US Airways

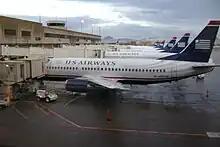
US Airways 737-300 at Phoenix Sky Harbor Terminal 4 Concourse A (2008)

In late 2003-early 2004, US Airways lobbied for lower operating fees at Pittsburgh International Airport, citing its economies of scale as the primary carrier and largest tenant at the airport. US Airways attempted to leverage its adverse cash position and "red ink" in the years following 9/11 to negotiate better financial terms with the airport. The Allegheny County Airport Authority rejected US Airways' demands for reduced landing fees and lower lease payments, in part due to antitrust and FAA regulations that required the airport operator to extend the same financial terms to all carriers if it accepted US Airways' demands. US Airways threatened to move traffic to rival hubs in Philadelphia and Charlotte, and the airline made good on its threat in November 2004, reducing its flights at Pittsburgh International Airport from primary-hub to secondary-hub status. This action also resulted in the closing of the commuter terminal, also known as concourse E. The airline, led by former ExpressJet Airlines CEO David N. Siegel, continued to demote Pittsburgh International Airport in subsequent years until it became only a focus city airport for the company. By 2010, Pittsburgh was no longer listed as a US Airways focus city. US Airways now operated an average of only 39 departures a day exclusively to domestic destinations, compared to 2001 when it was a hub with 500+ flights a day with service across the United States and to Europe.